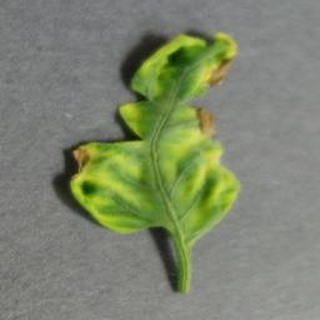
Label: tomato_yellow_leaf_curl_virus